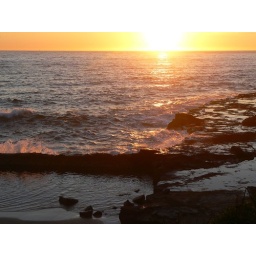
Waves lap lazily at the rocks as the sun rises above the ocean. Taken on my way home from night shift.